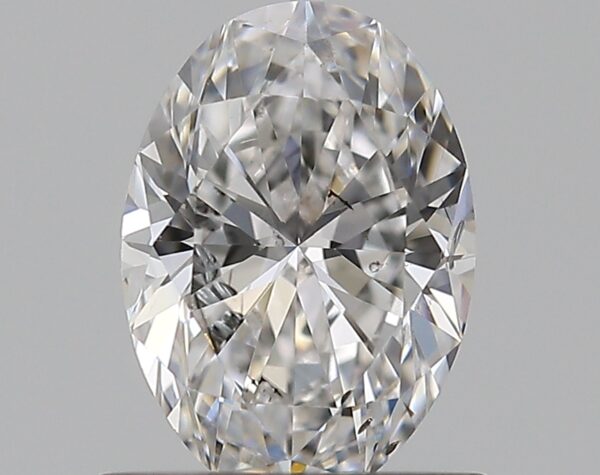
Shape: oval
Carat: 0.7
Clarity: SI1
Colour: E
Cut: EX
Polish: EX
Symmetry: VG
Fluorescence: N
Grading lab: GIA
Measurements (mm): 6.88 x 4.92 x 3.09